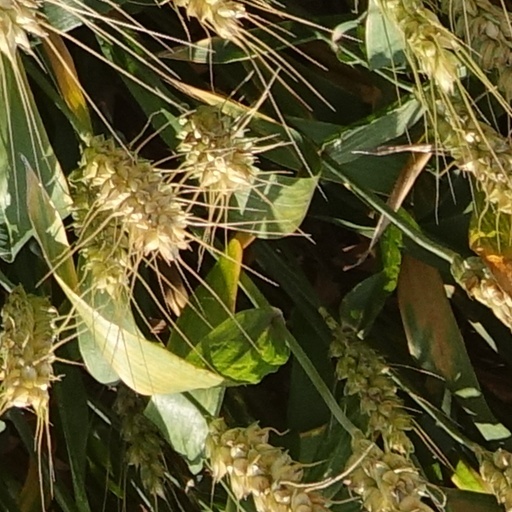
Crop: wheat